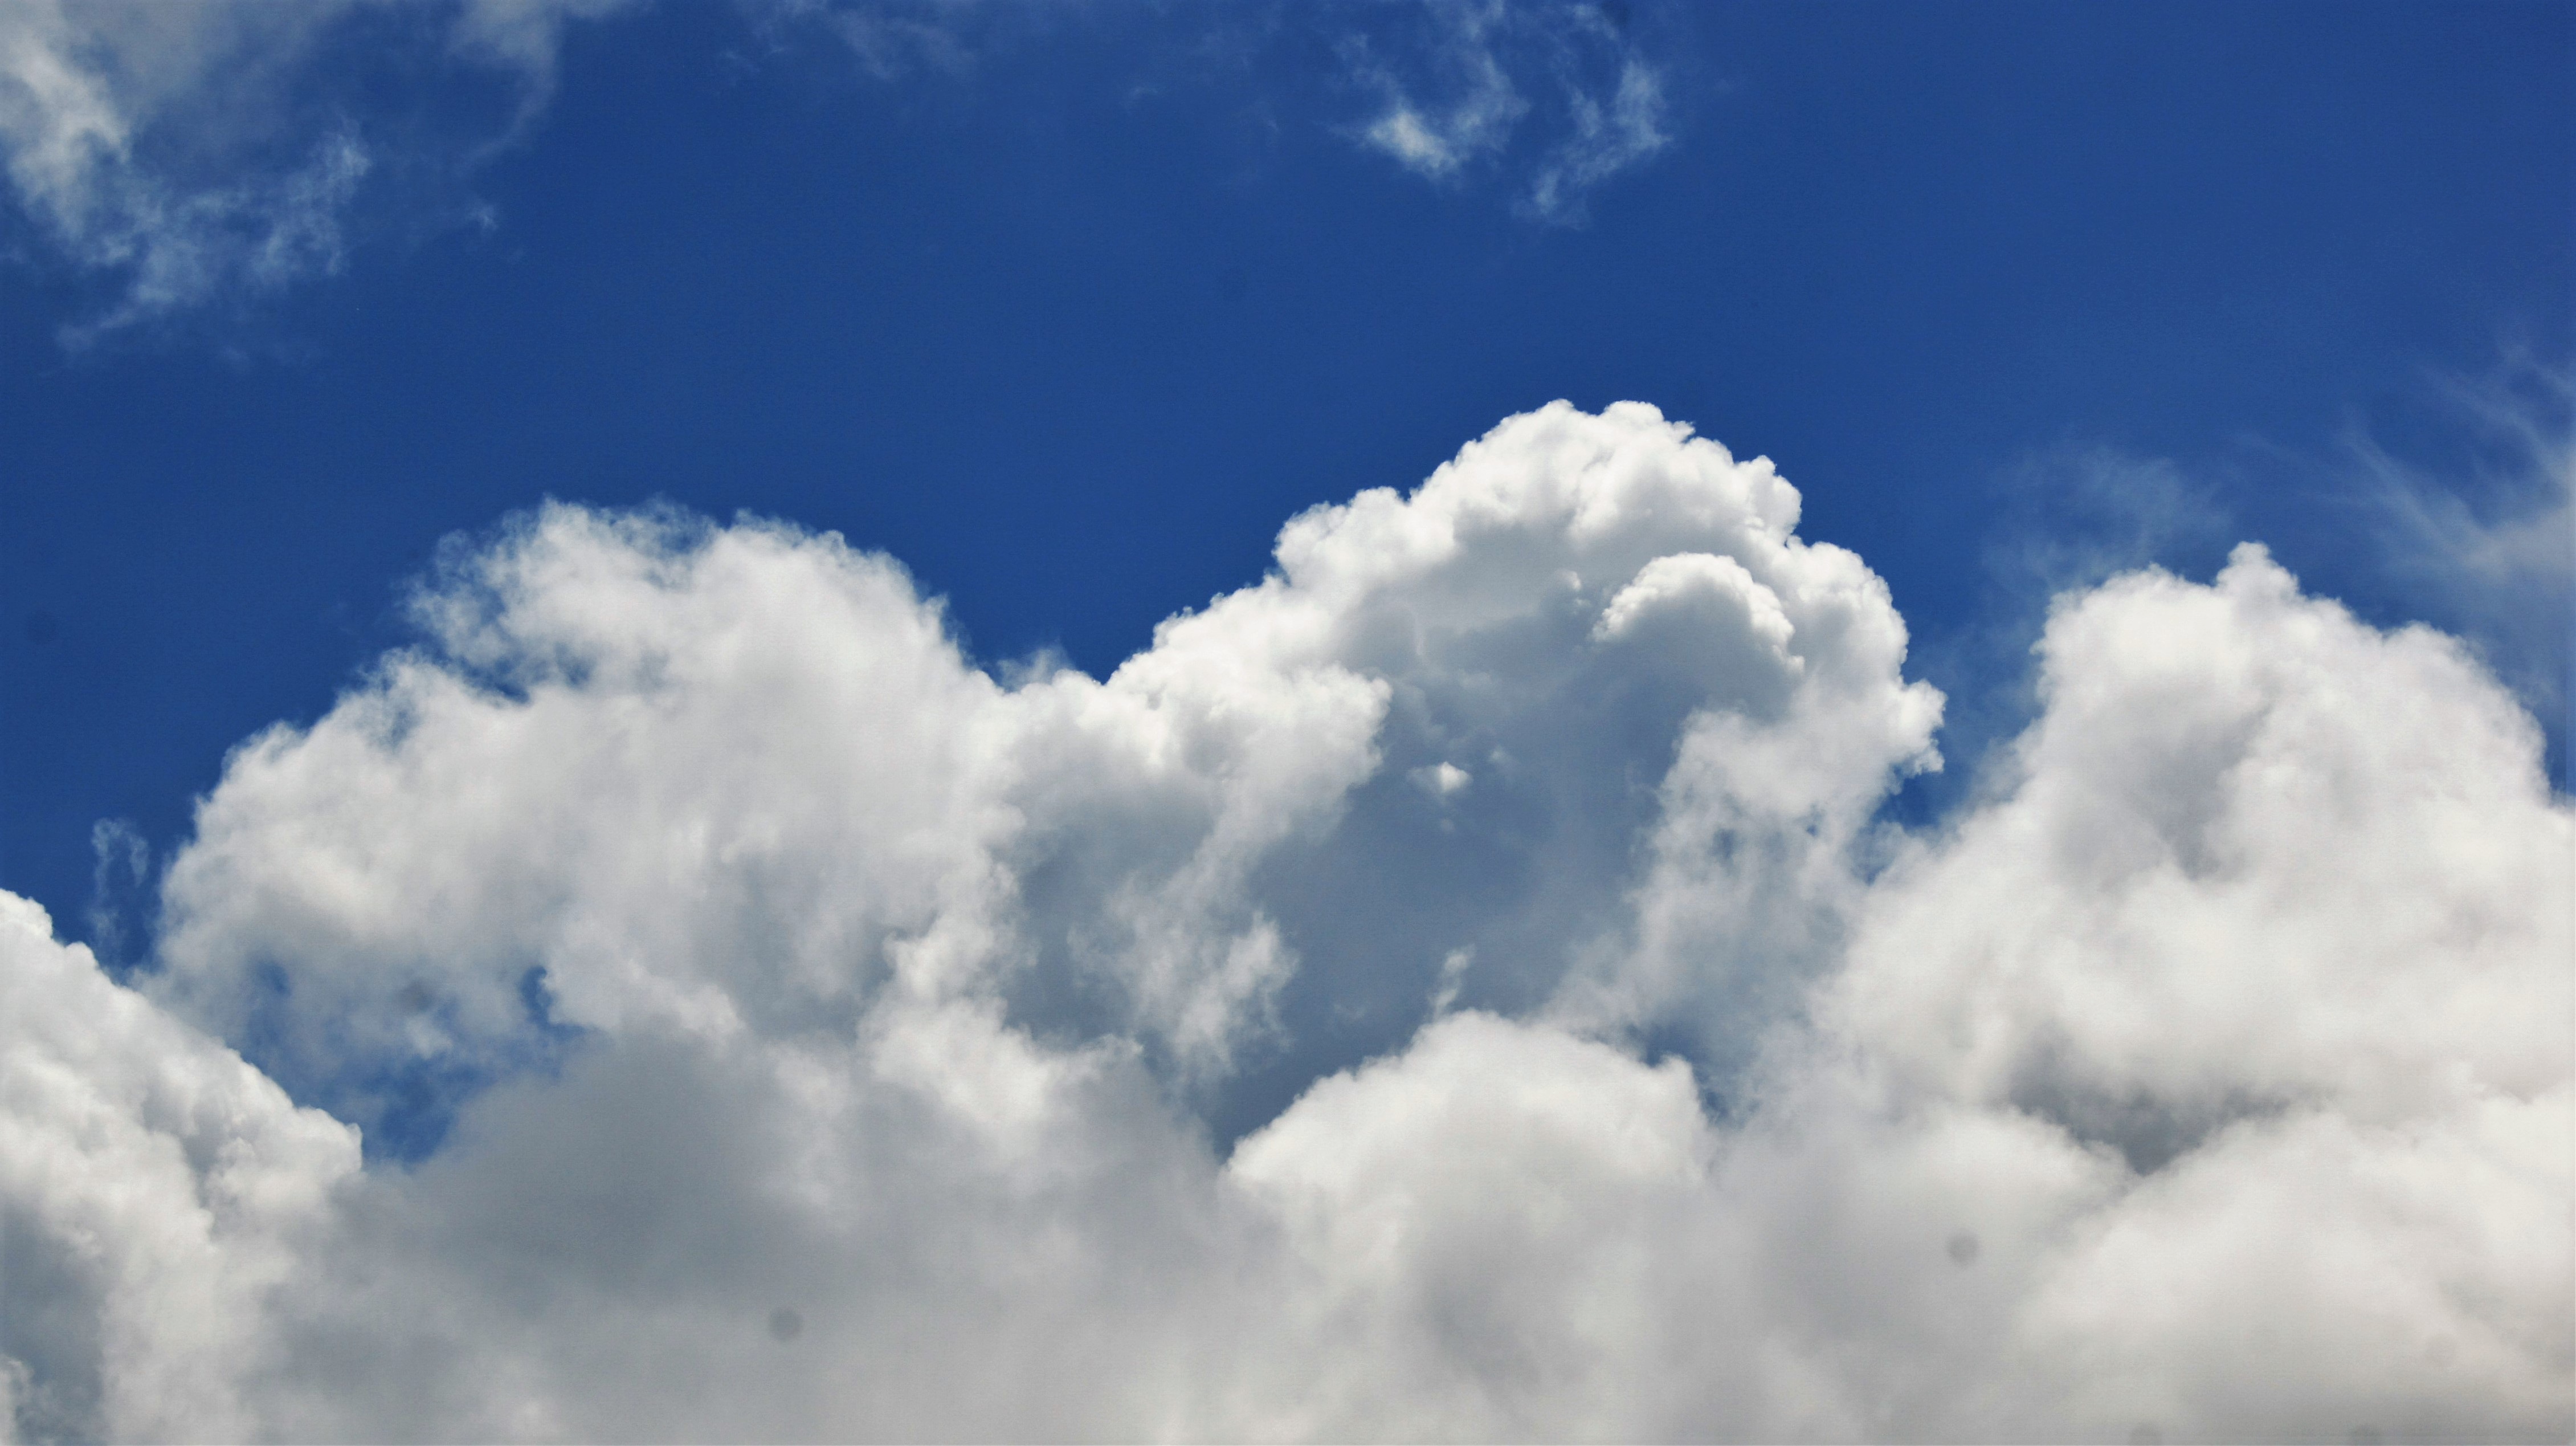
nature, light, cloud, sky, white, air, atmosphere, daytime, weather, cumulus, blue, cloudscape, blue sky, outdoors, clouds, day, sky clouds, blue sky clouds, meteorological phenomenon, blue sky background, atmosphere of earth